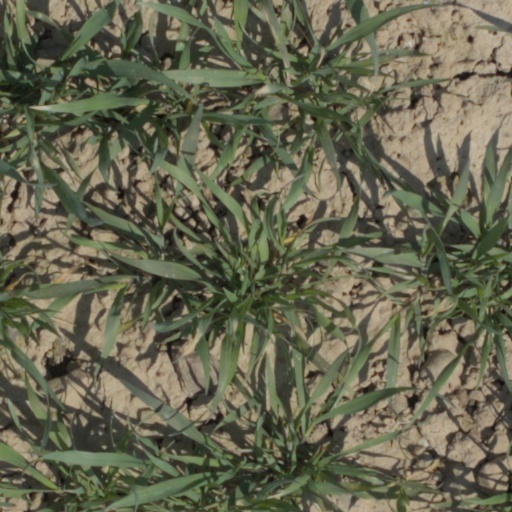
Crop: wheat